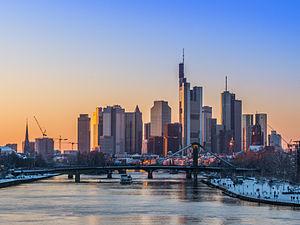
L'Allemagne, en forme longue la République fédérale d'Allemagne abrégée en RFA, est un État d'Europe centrale, entouré par la mer du Nord, le Danemark et la mer Baltique au nord, par la Pologne à l'est-nord-est, par la Tchéquie à l'est-sud-est, par l'Autriche au sud-sud-est, par la Suisse au sud-sud-ouest, par la France au sud-ouest, par la Belgique et le Luxembourg à l'ouest, enfin par les Pays-Bas à l'ouest-nord-ouest. Décentralisée et fédérale, l'Allemagne compte quatre métropoles de plus d'un million d'habitants : la capitale Berlin, ainsi que Hambourg, Munich et Cologne. Le siège du gouvernement est situé dans la ville de Berlin et dans la ville fédérale de Bonn. Francfort-sur-le-Main est considérée comme la capitale financière de l'Allemagne : dans cette ville se trouve le siège de la BCE.